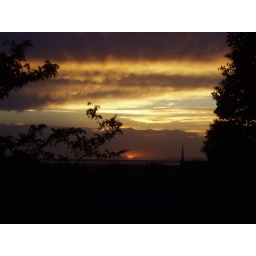
Shot out the kitchen window in Centerville, UT.